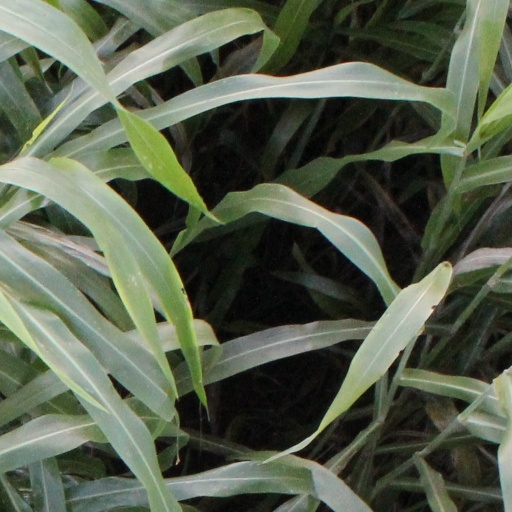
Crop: sorghum